Marcel Łoziński

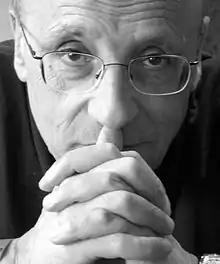
Łoziński circa 2015

Marcel Łoziński (born 17 May 1940) is a Polish film director and screenwriter. He has directed 22 films since 1972. He was nominated for an Academy Award for Best Documentary Short for "89mm from Europe". He was born in Paris, France.